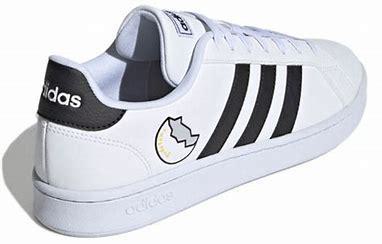
Brand: adidas
Model: NEO Grand Court Skate